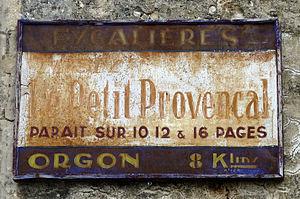
Eygalières (Bouches-du-Rhône)
Le Petit Provençal est un ancien journal quotidien régional de Marseille et du sud-est de la France, publié entre 1880 et 1944.